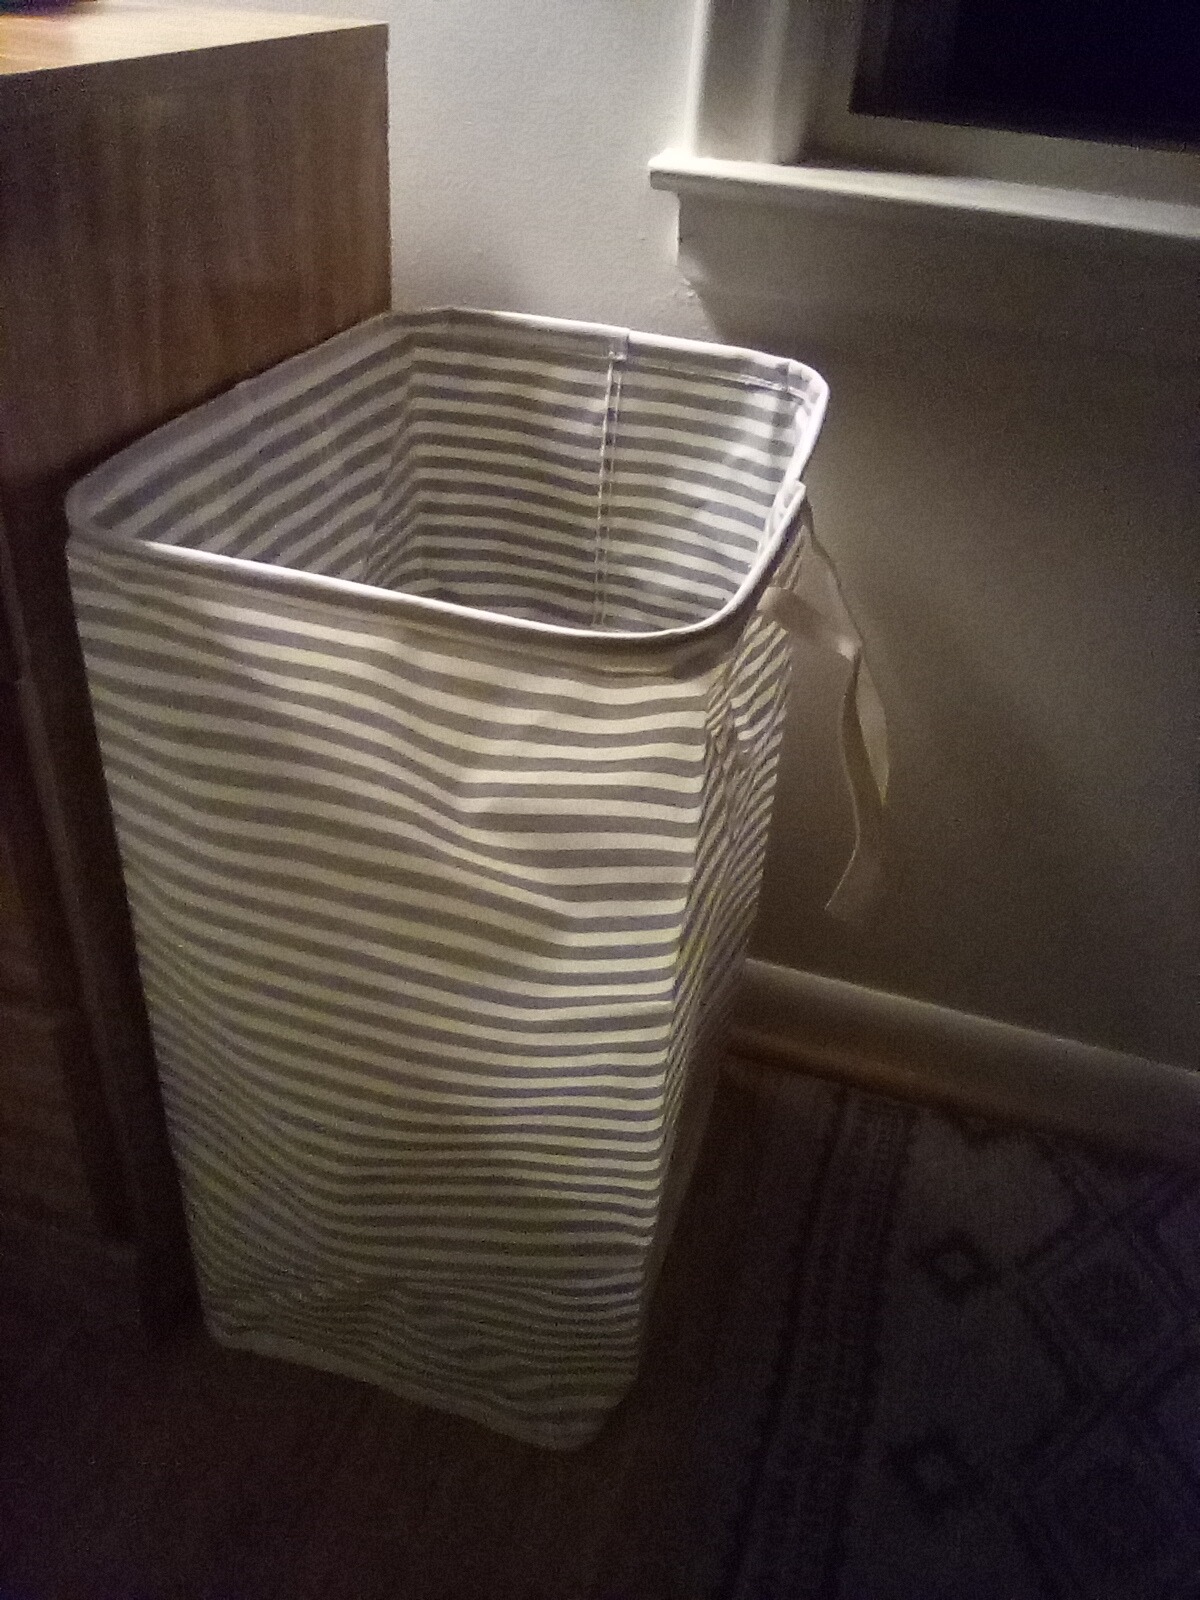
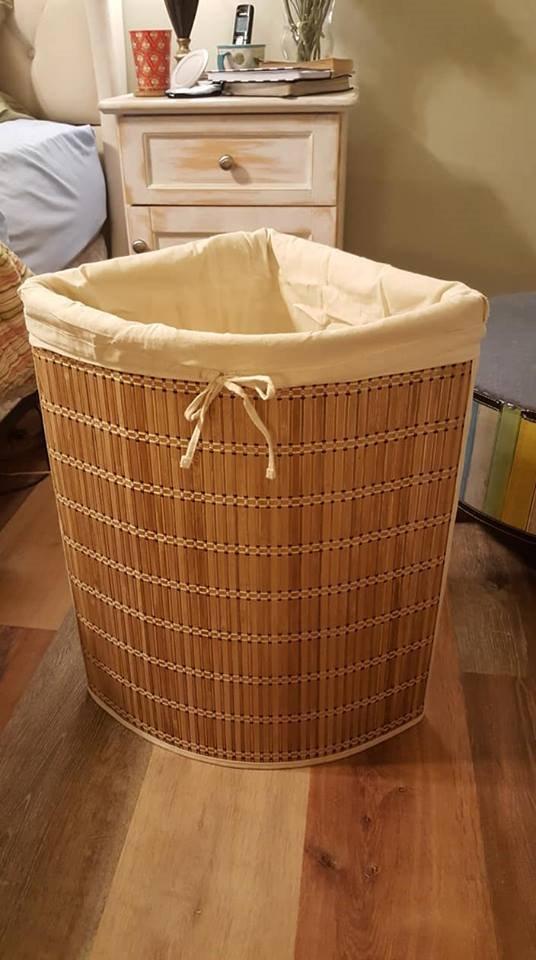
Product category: items_hamper
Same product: no